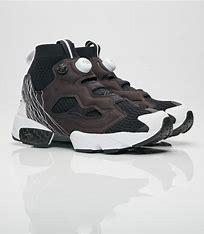
Brand: Reebok
Model: Instapump Fury OG